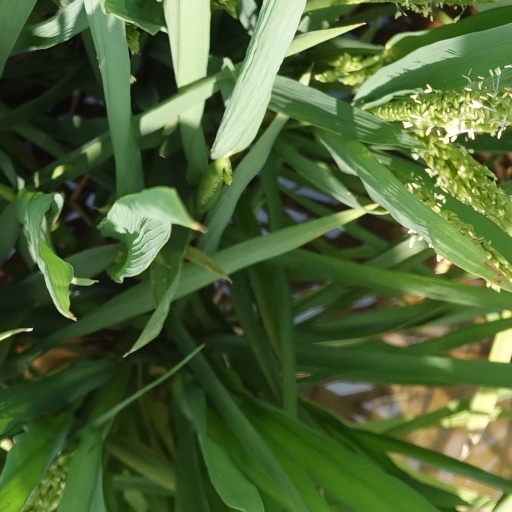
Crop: rice